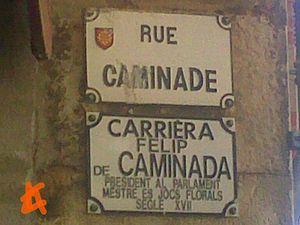
La rue Caminade est une rue du centre historique de Toulouse, en France. Elle traverse le Saint-Étienne, dans le secteur 1 de la ville. Elle appartient au secteur sauvegardé de Toulouse.